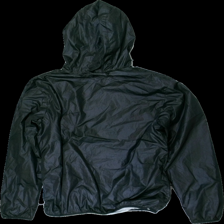
View: back
Type: Jacket
Category: Men
Brand: Not in the list
Brand text on label: south west
Colors: Black
Material: 100% polyester
Pattern: Logo print
Cut: Regular
Size: XL
Season: Spring
Stains: Minor
Damage: fläckar på armen
Damage location: bottom right
Damage 2 location: bottom center
Price range: <50
Recommended usage: Export
Description: svart jacka med reklamlogga fram och fläckar på armen, nopprig i muffar vid armar och vid midjan